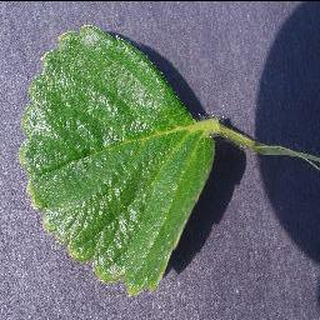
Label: healthy_strawberry